Lane Stadium

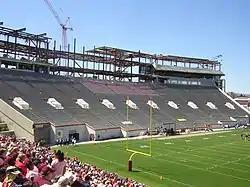
View of the stadium expansion works during a Spring Game in 2005

Perhaps the biggest addition to Lane Stadium was completed prior to the 2006 season. After the 2004 season, the old press box was removed and construction began on this west-side expansion, filling in to match what was built up during the 2004 season. The new boxes include a new press area, on the side toward the south end zone, with a dining area and improved facilities. Also, the fencing that surrounds the stadium was removed, and the area on the west side exterior of the stadium landscaped with walkways and a weekday parking lot for ticket patrons and Hall of Fame and Hokie Club visitors. New luxury suites, President's area, four private club seating areas, concession stands, ticket office, athletic fund offices, an Athletics Hall of Fame, and student academic services area were also included in this latest project. A two tier grandstand featuring 11,000 seats, 15 luxury suites, and a new visitor's locker room was completed. The $52.5 million expansion includes 23 luxury suites, a new press box, and club seating. The addition increased Lane Stadium's seating capacity to 66,233.